Visakha Wijeyeratne

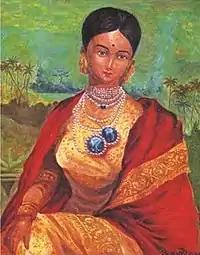
Rangamma - The last Queen of Kandy Painting by Visakha Wijeyeratne

Wijeyeratne's artistic style was post-impressionistic in oil on canvas, using primarily a yellow ochre base colour and building up layers.